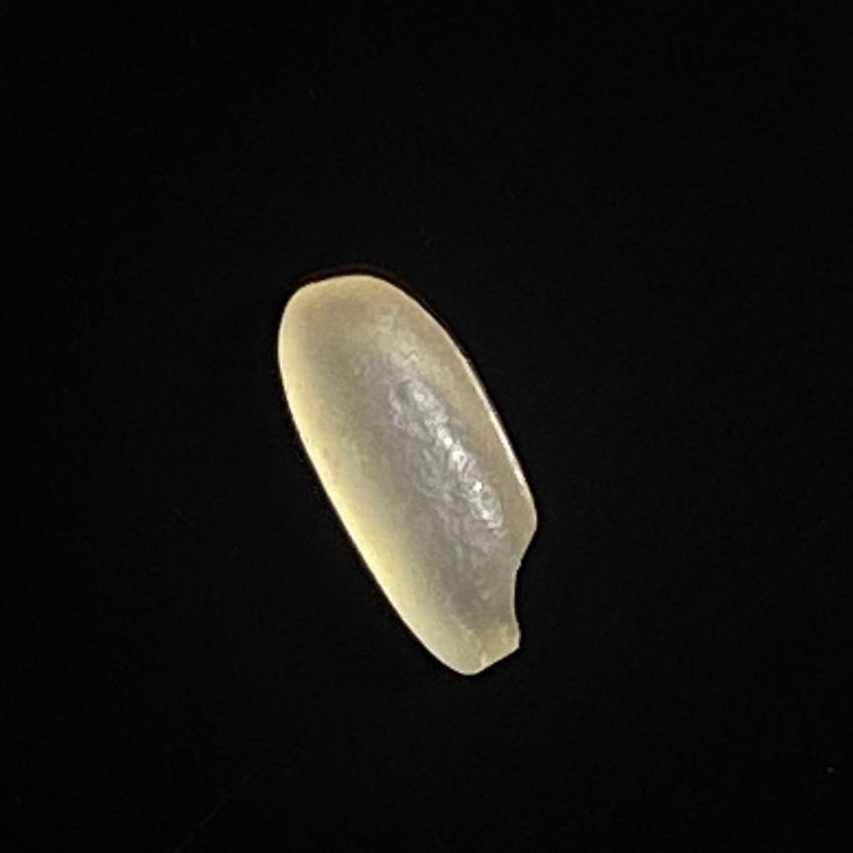
Rice variety: Shorna5